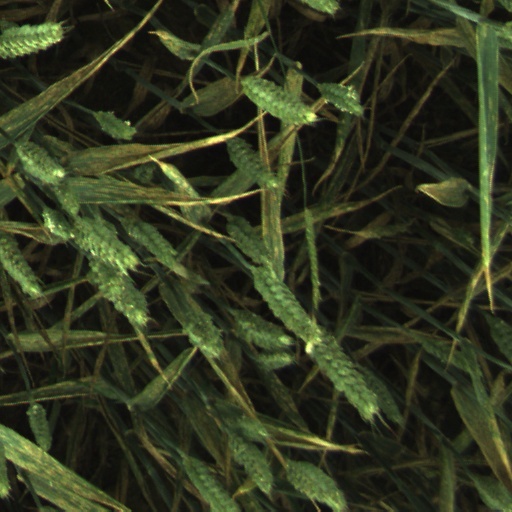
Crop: wheat